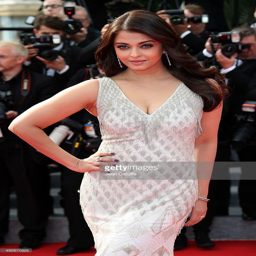
actor attends premiere during festival .